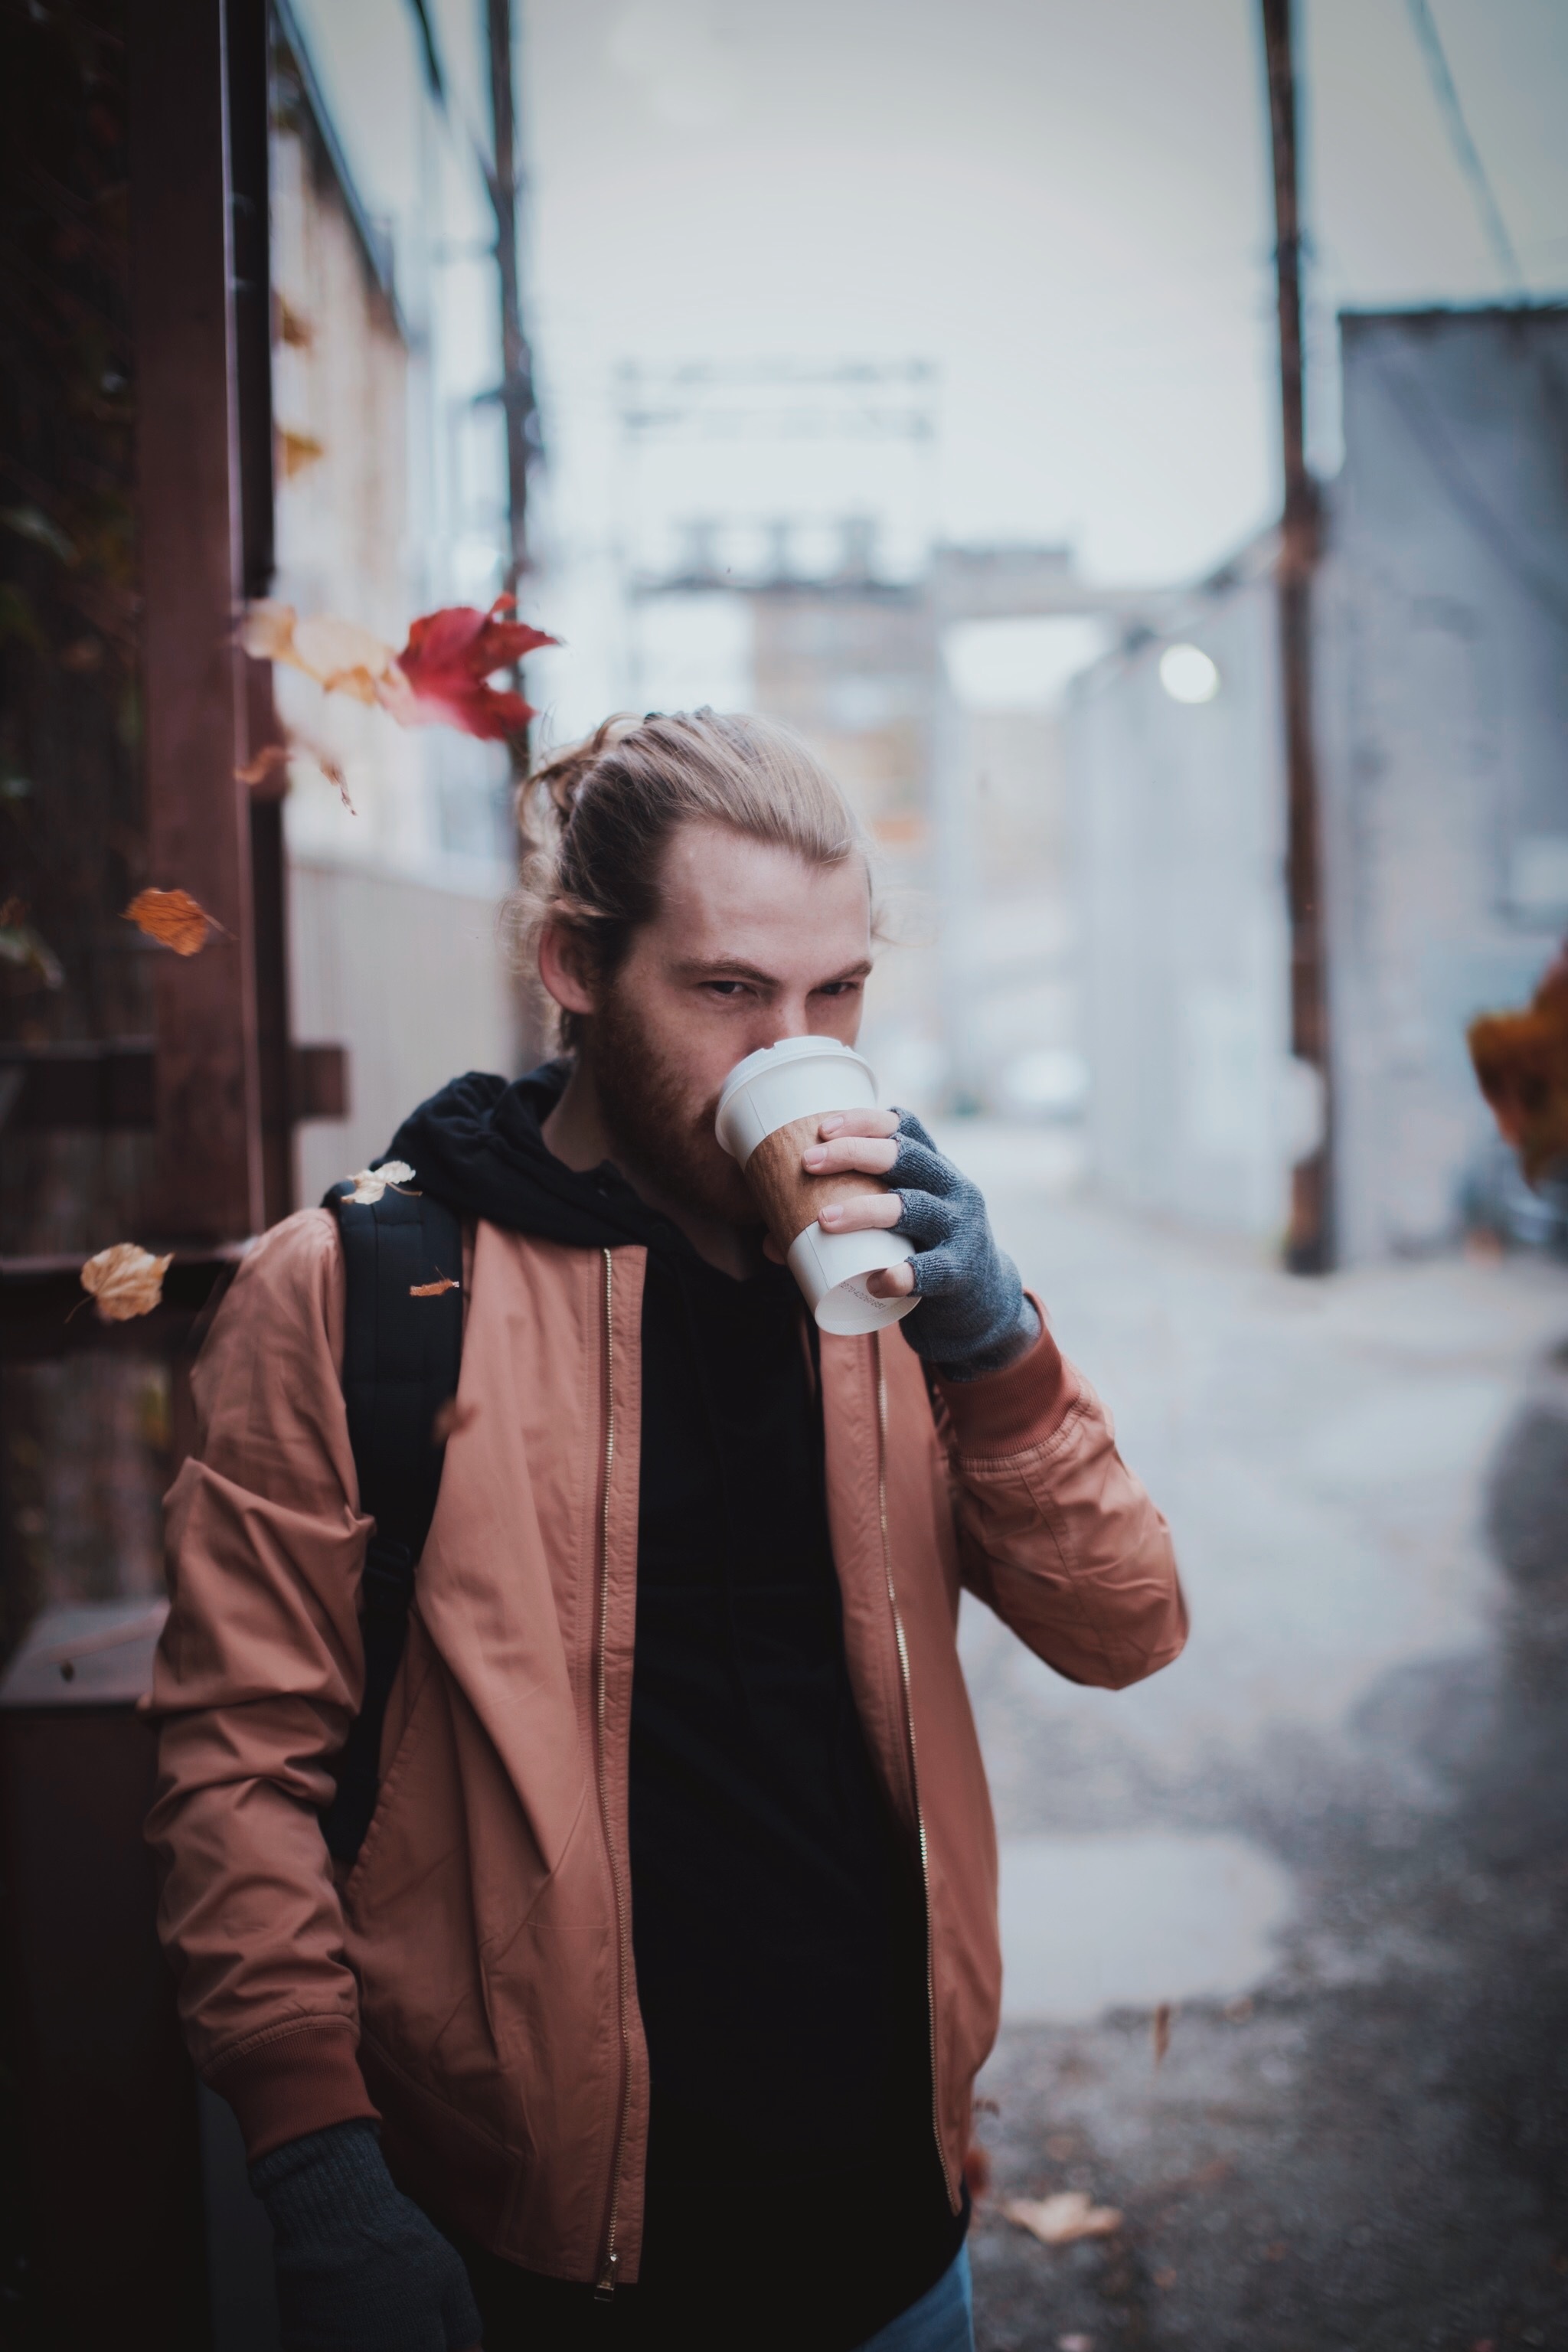
man, person, people, road, street, photography, male, portrait, spring, red, color, photograph, facial hair